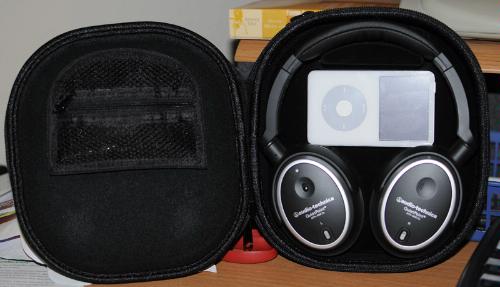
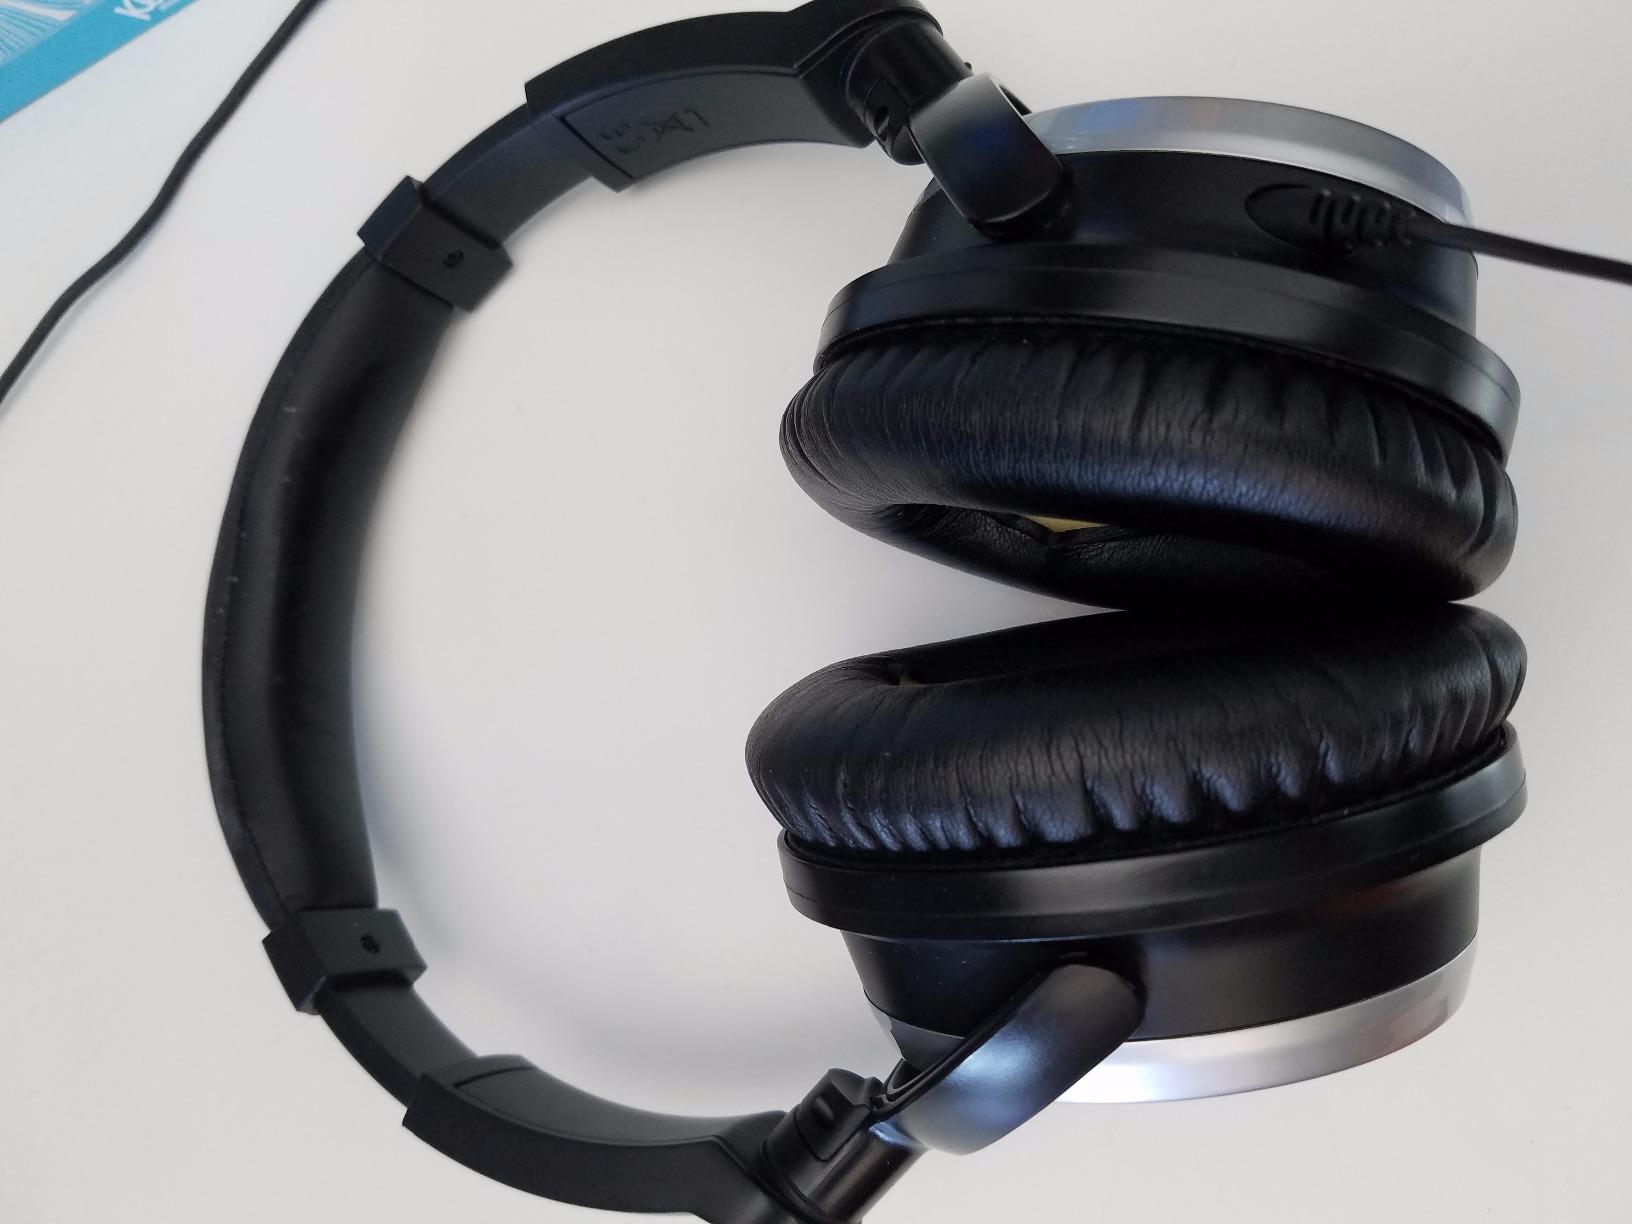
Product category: headphones
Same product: yes